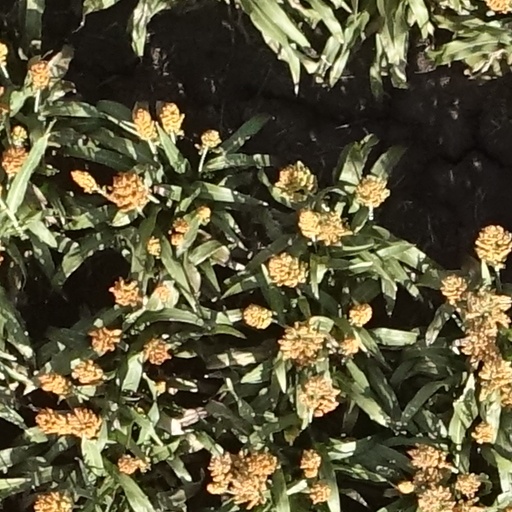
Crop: sorghum